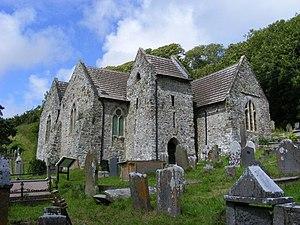
Ferryside est un village situé sur la côte du Carmarthenshire, au pays de Galles. Il se situe à environ 13 km au sud de Carmarthen, près de l'embouchure de la rivière Tywi et à proximité de plages de sable doré.